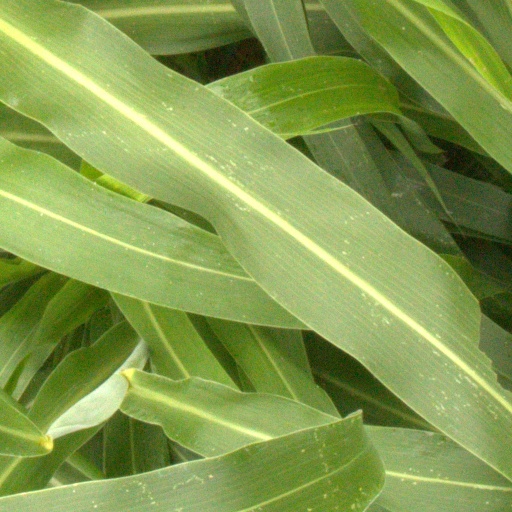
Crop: sorghum